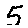
Label: 5